Marco Antonio Raupp

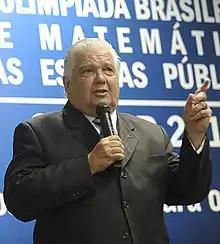
Raupp in 2012

Marco Antonio Raupp (9 July 1938 – 24 July 2021) was a Brazilian mathematician and politician. He served as Director of the National Institute for Space Research, President of the Sociedade Brasileira para o Progresso da Ciência, and Minister of Science, Technology and Innovation.